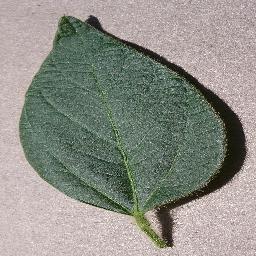
Label: Soybean___healthy